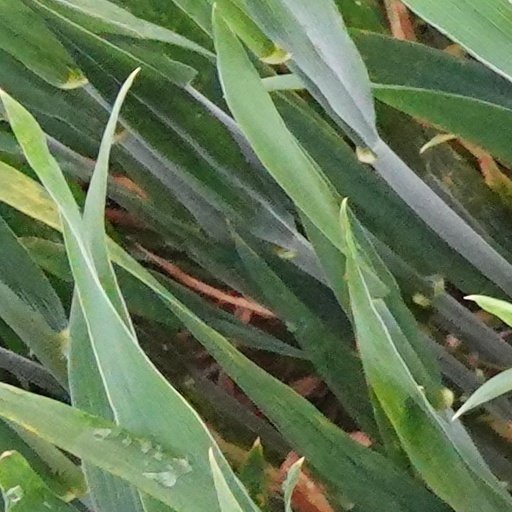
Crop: wheat